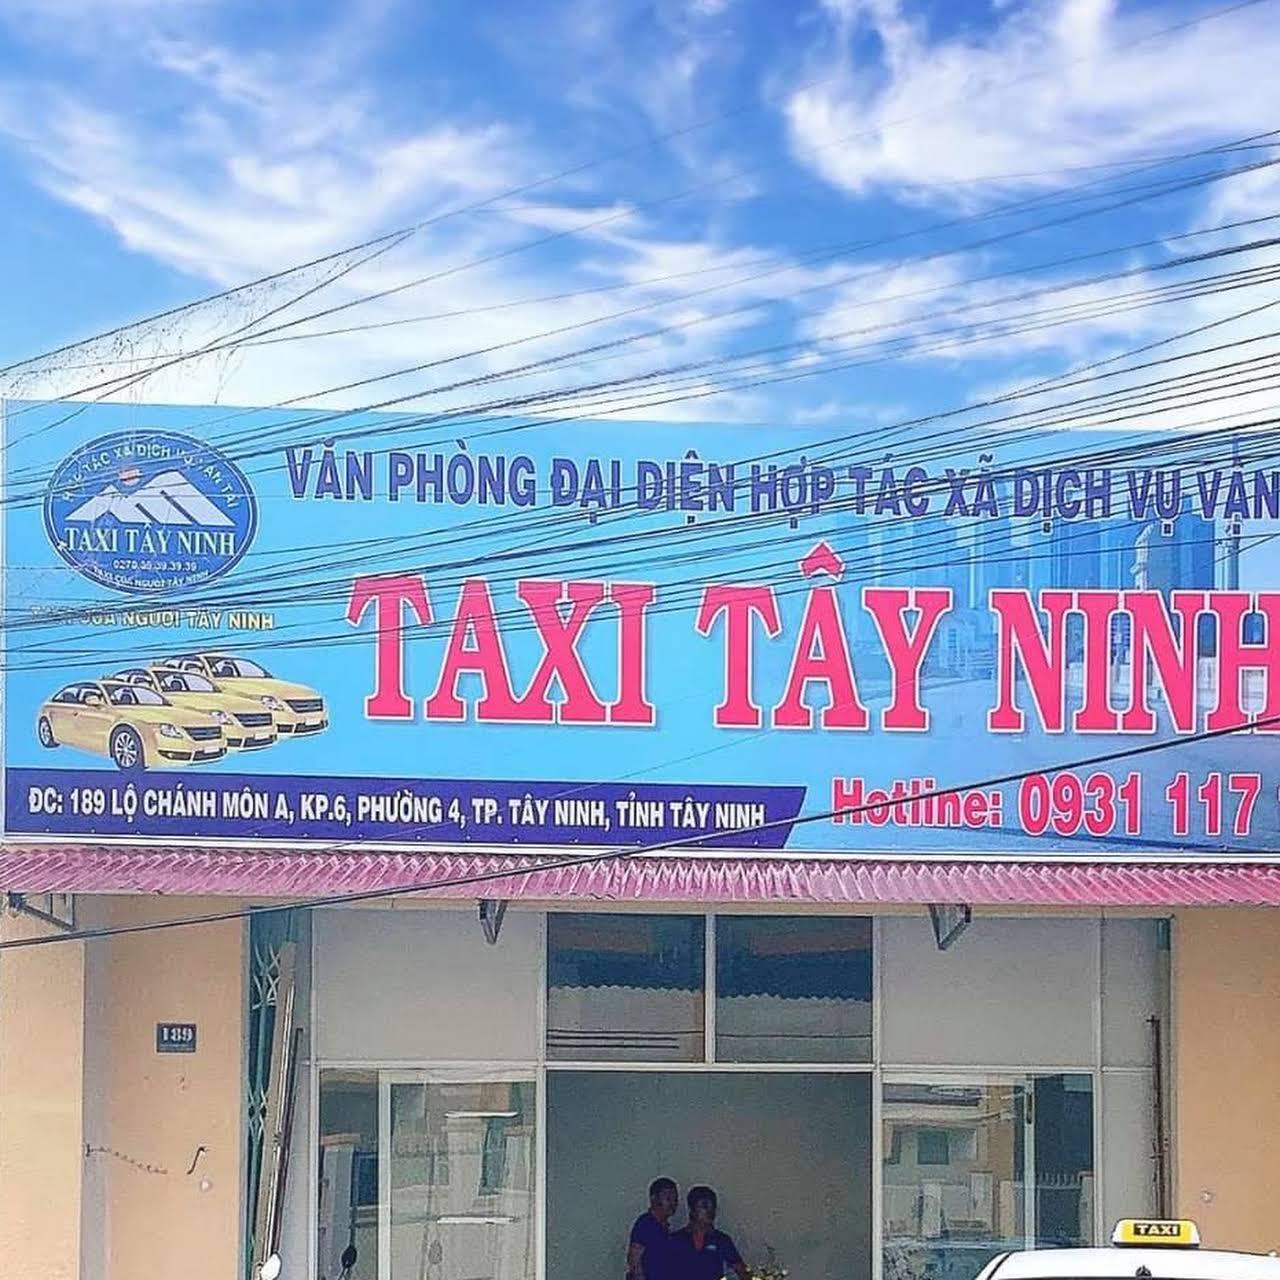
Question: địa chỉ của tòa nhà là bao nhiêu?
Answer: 189 lộ chánh môn a, phường 4, tp. tấy ninh, tình tây ninh